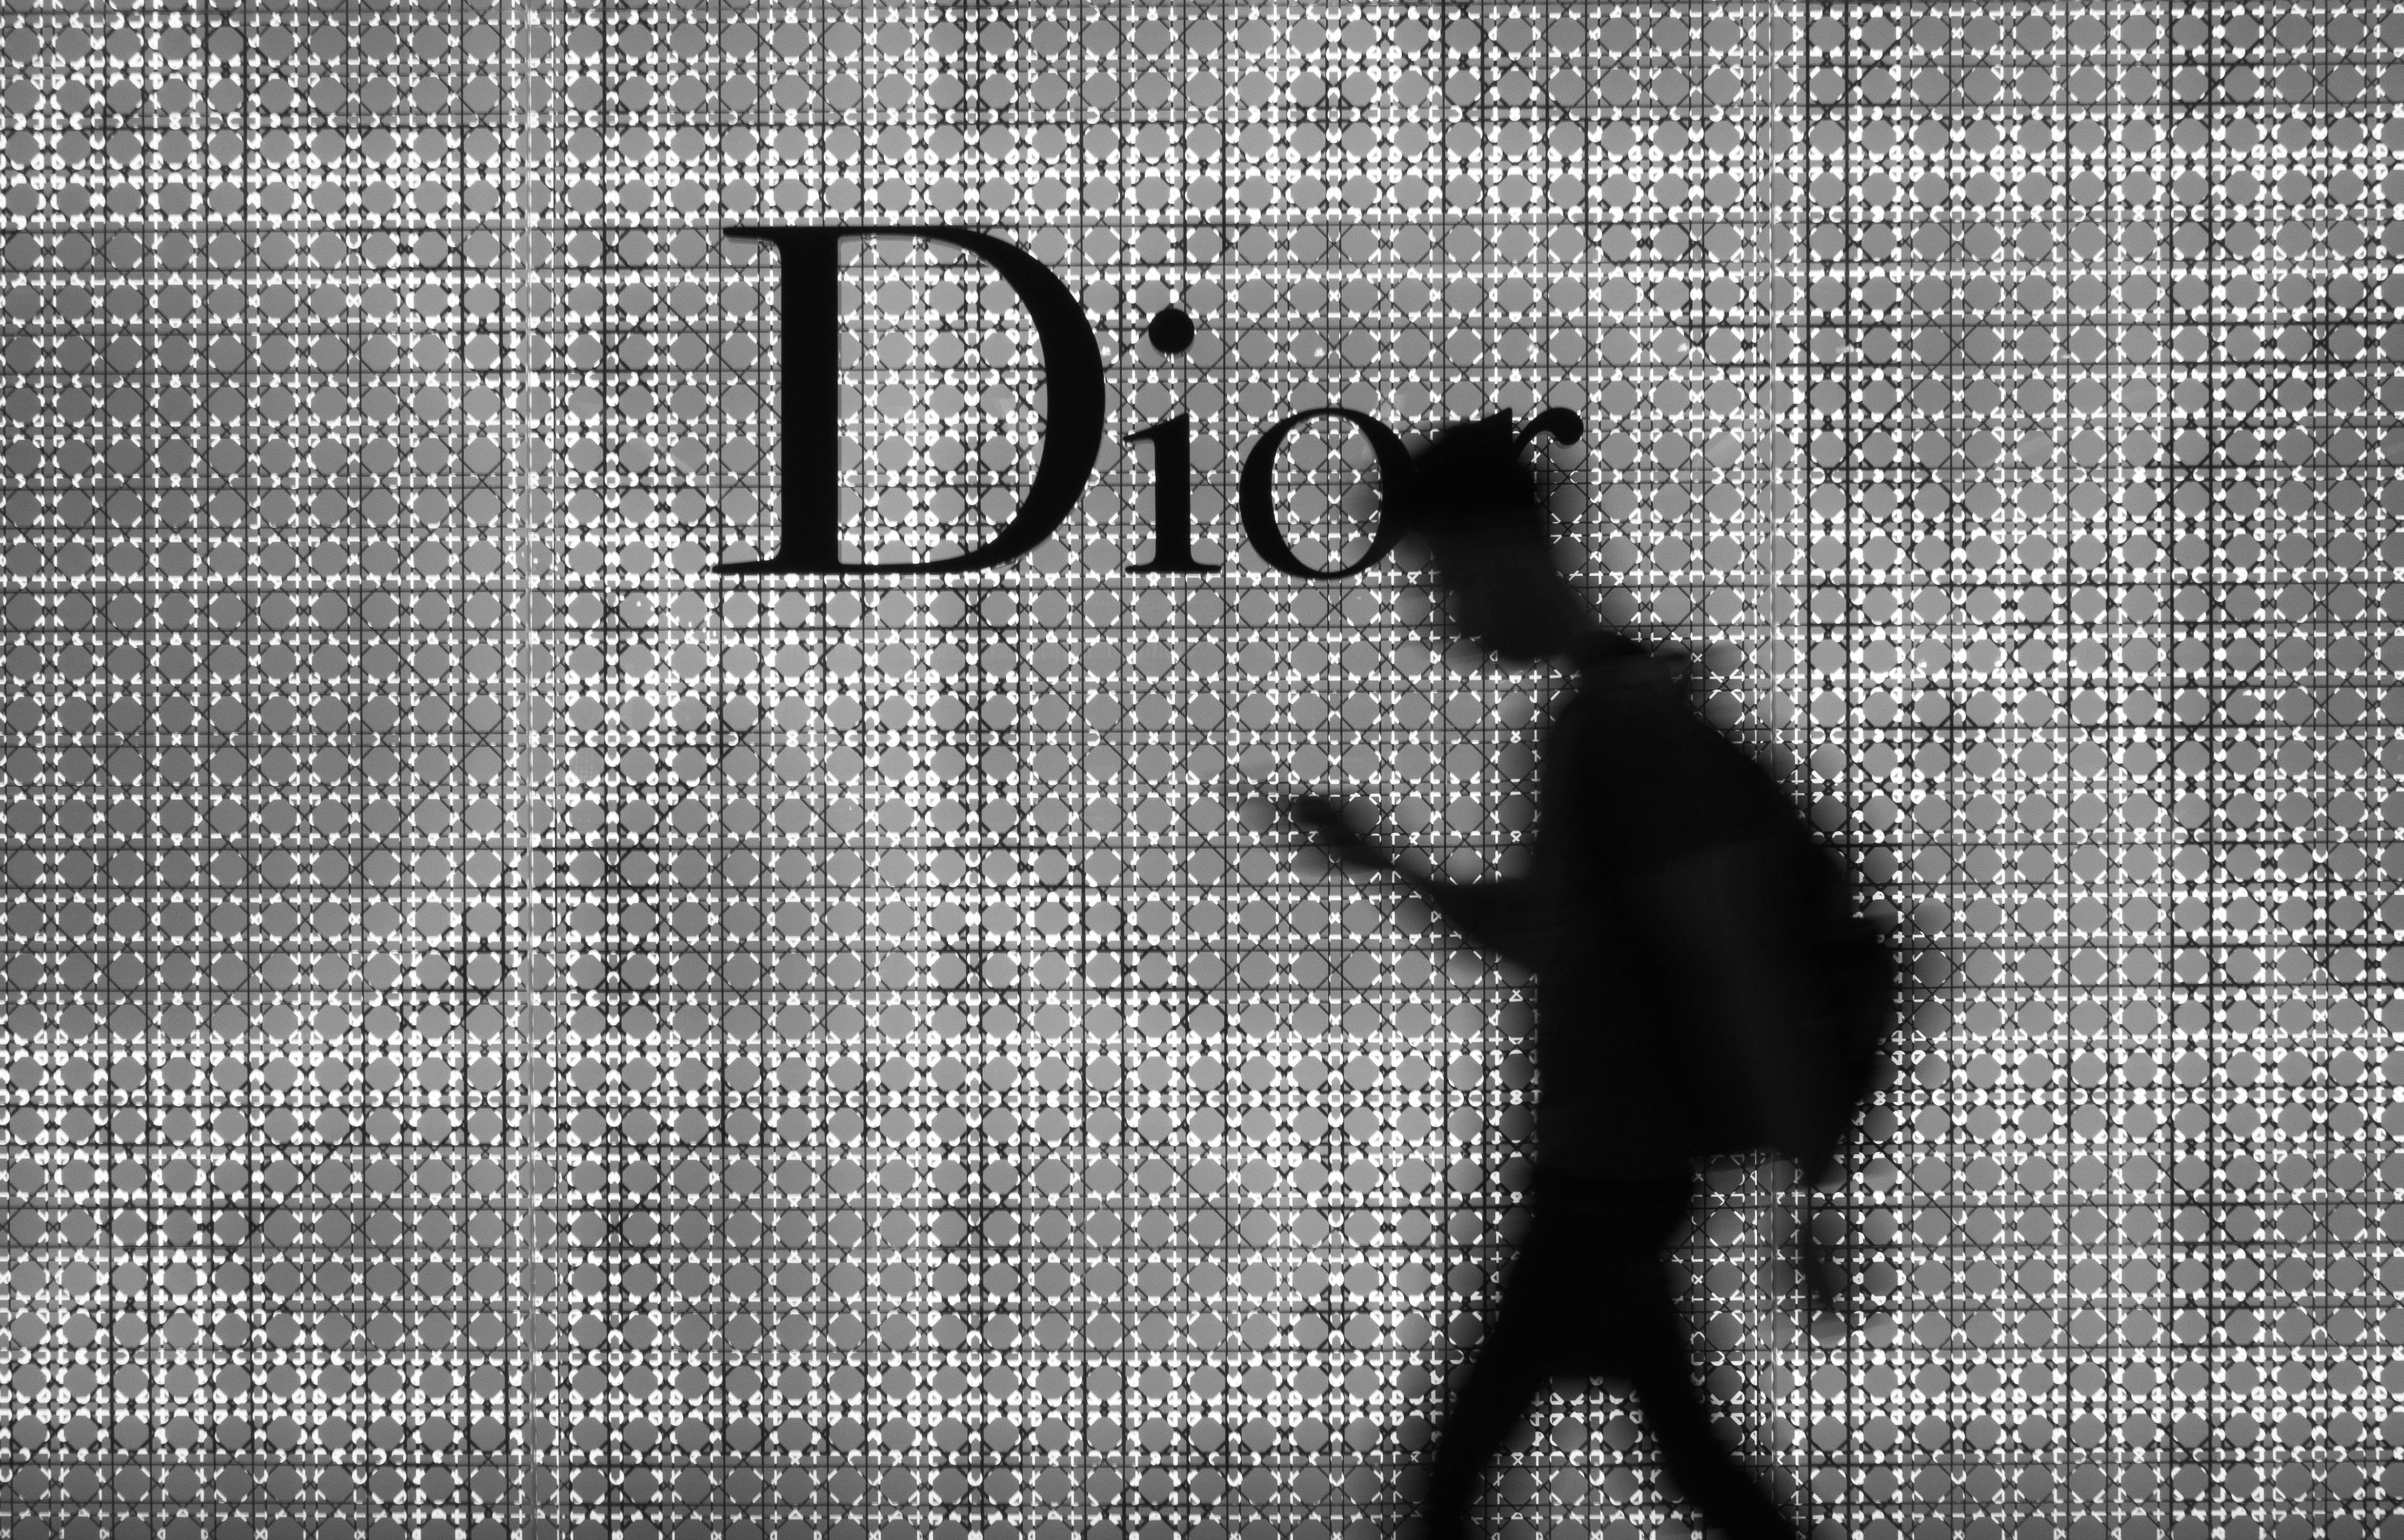
black and white, white, street, photography, number, ebook, training, black, monochrome, font, streetphotography, flickr, thomas, video, text, olympus, photograph, omd, image, fuji, shape, leica, monochrom, leuthard, hcb, thomasleuthard, monochrome photography, album cover